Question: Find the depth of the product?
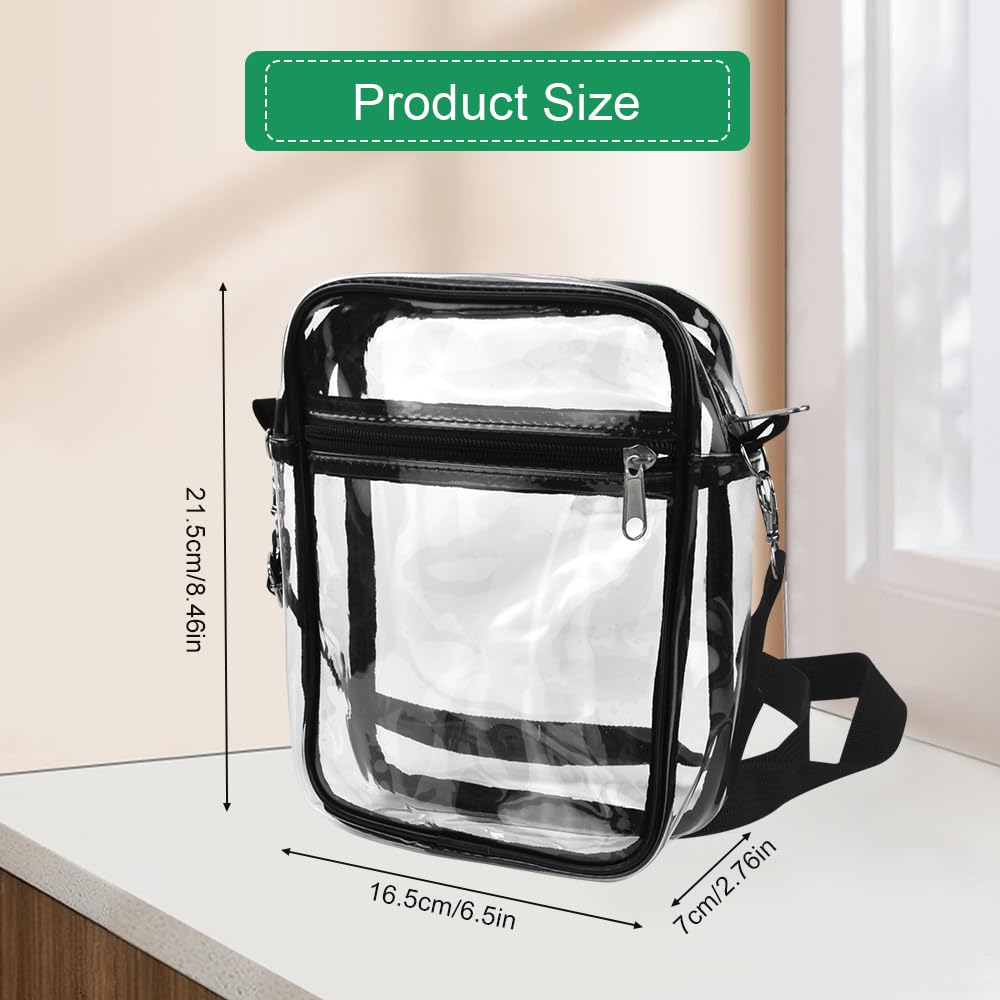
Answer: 16.5 centimetre